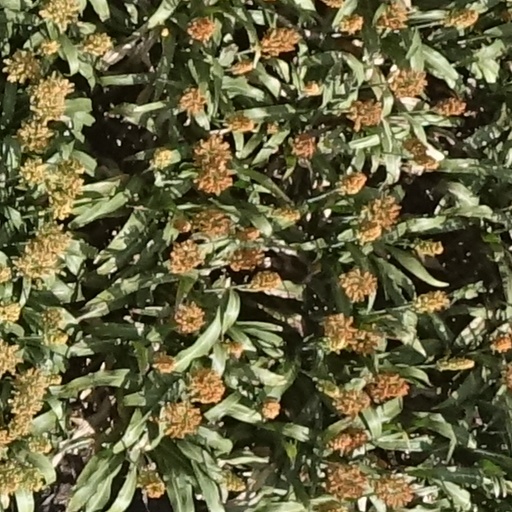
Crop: sorghum